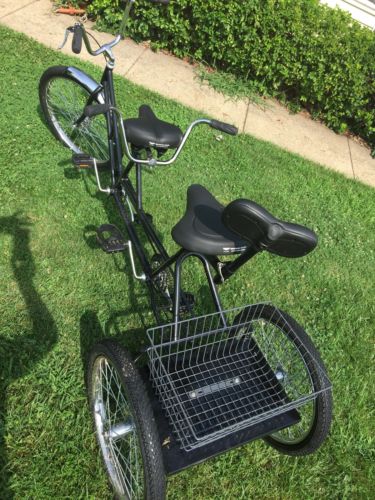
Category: bicycle